Serbia

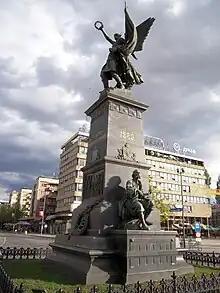
"Filip Višnjić sings to the gusle" by Sreten Stojanović, Kruševac, central Serbia

Coal is found in two large deposits: Kolubara (4 billion tonnes of reserves) and Kostolac (1.5 billion tonnes). Despite being small on a world scale, Serbia's oil and gas resources (77.4 million tonnes of oil equivalent and 48.1 billion cubic metres, respectively) have a certain regional importance since they are largest in the region of former Yugoslavia as well as the Balkans (excluding Romania). Almost 90% of the discovered oil and gas are to be found in Banat and those oil and gas fields are by size among the largest in the Pannonian basin but are average on a European scale.